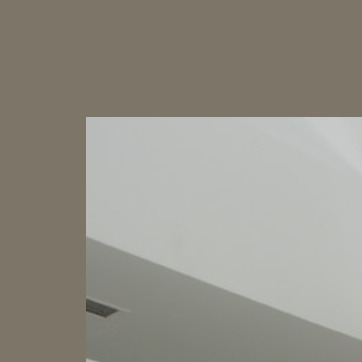
Material: mirror